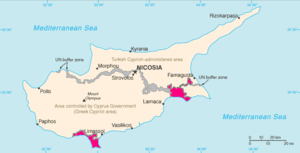
Carte de Chypre avec Acrotiri au sud et Dhekelia à l'est. Cette carte est tirée du CIA World Factbook Magyar: Akrotíri (nyugaton) és Dekélia (keleten) elhelyezkedése Ciprus szigetén. Русский: Территории Акротири и Декелии выделены красным цветом.
La liste ci-dessous comprend toutes les entités géographiques correspondant, même partiellement, à au moins une définition de l'Europe. 56 États souverains, dont six ont une reconnaissance limitée, sont considérés comme appartenant au territoire européen et/ou adhérents à des organisations européennes internationales. Huit zones ne font pas entièrement partie d'un État européen ou ont des statuts politiques spéciaux.
La frontière entre Chypre et les bases d'Akrotiri et de Dhekelia sépare les bases britanniques d'Akrotiri et Dhekelia de la République de Chypre, sur l'île de Chypre. En ceci, elle constitue une frontière extérieure de l'Union européenne, Chypre en étant un État membre alors que les bases souveraines britanniques n'en font pas partie.
British Forces Cyprus est le nom donné aux forces armées britanniques stationnées dans les zones de la base souveraine britannique d’Akrotiri et de Dhekelia, sur l’île de Chypre, et dans un certain nombre de «sites conservés» dans la République de Chypre. Le Royaume-Uni maintient une présence militaire sur l'île afin de conserver un emplacement stratégique à l'extrémité orientale de la Méditerranée, qui sert de point de transit pour les forces envoyées dans des lieux situés au Moyen-Orient et en Asie. BFC est une entité interarmées, les trois armées basées sur l’île étant sous sa responsabilité. À l'heure actuelle, environ 3 500 personnes sont en poste à Chypre.